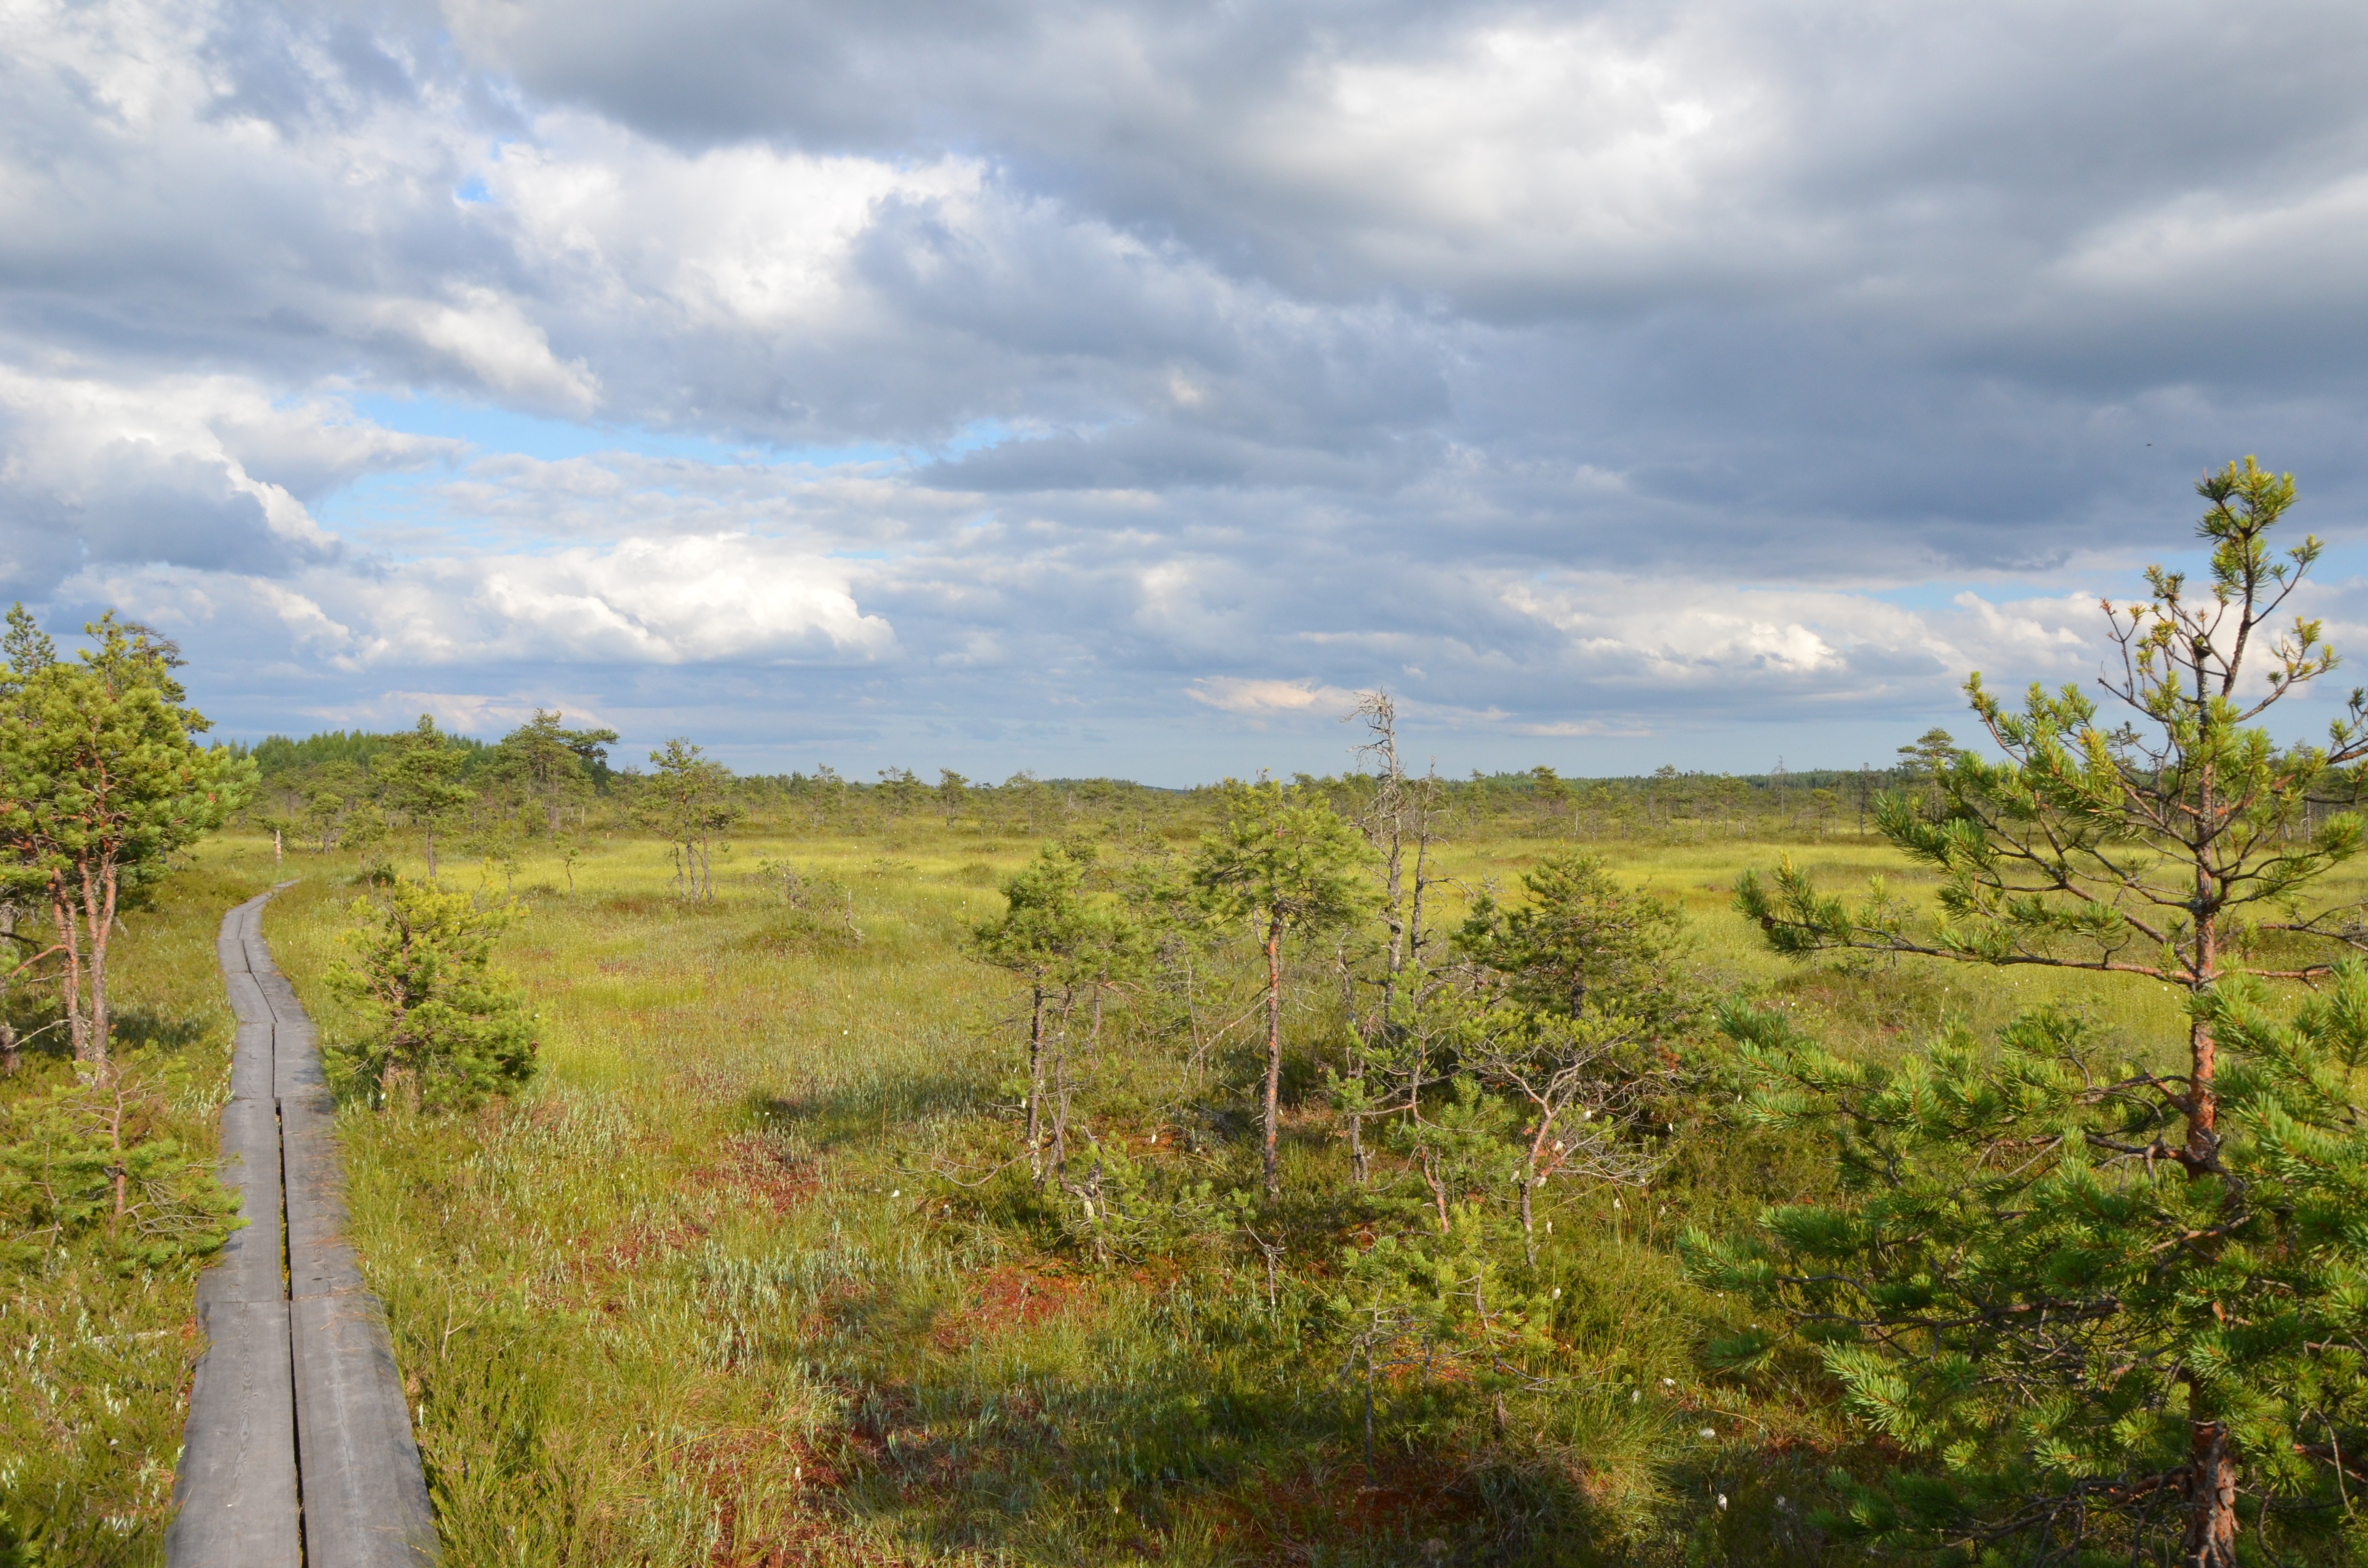
landscape, tree, grass, horizon, swamp, wilderness, cloud, sky, trail, field, meadow, prairie, hill, summer, moss, pasture, savanna, plain, grassland, wetland, plateau, habitat, ecosystem, steppe, rural area, marsh tea, natural environment, geographical feature